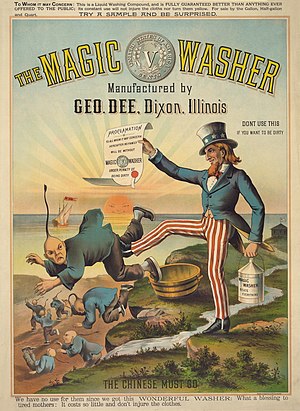
Kuli / Kinesiske kulier / Anvendelse af kulier i modtagerlandene
Anti-kinesisk tegning fra 1800-tallets USA.
Kuli, kulier er en betegnelse, der i 1800- og 1900-tallet blev benyttet om ufaglærte arbejdere, ofte minearbejdere, markarbejdere m.v., fra typisk Indien og det sydlige Kina. Kulierne indgik kontrakt med deres arbejdsgiver, hvor de forpligtede sig til udføre arbejde, ofte langt væk fra kuliens hjemstavn og som regel altid hårdt fysisk arbejde.